Kalat Nakalat

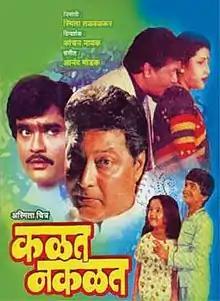
Theatrical release poster

Kalat Nakalat is a 1989 Indian Marathi-language social film directed by Kanchan Nayak and produced by Smita Talwalkar. The film stars Savita Prabhune, Ashwini Bhave, Vikram Gokhale, Ashok Saraf, Sulabha Deshpande. Music by Anand Modak. Film received widespread critical acclaim and won three national film awards.